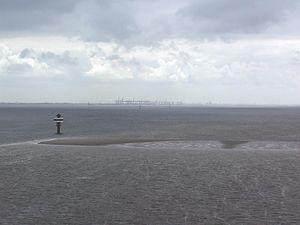
Cet article recense les zones humides d'Allemagne concernées par la convention de Ramsar.